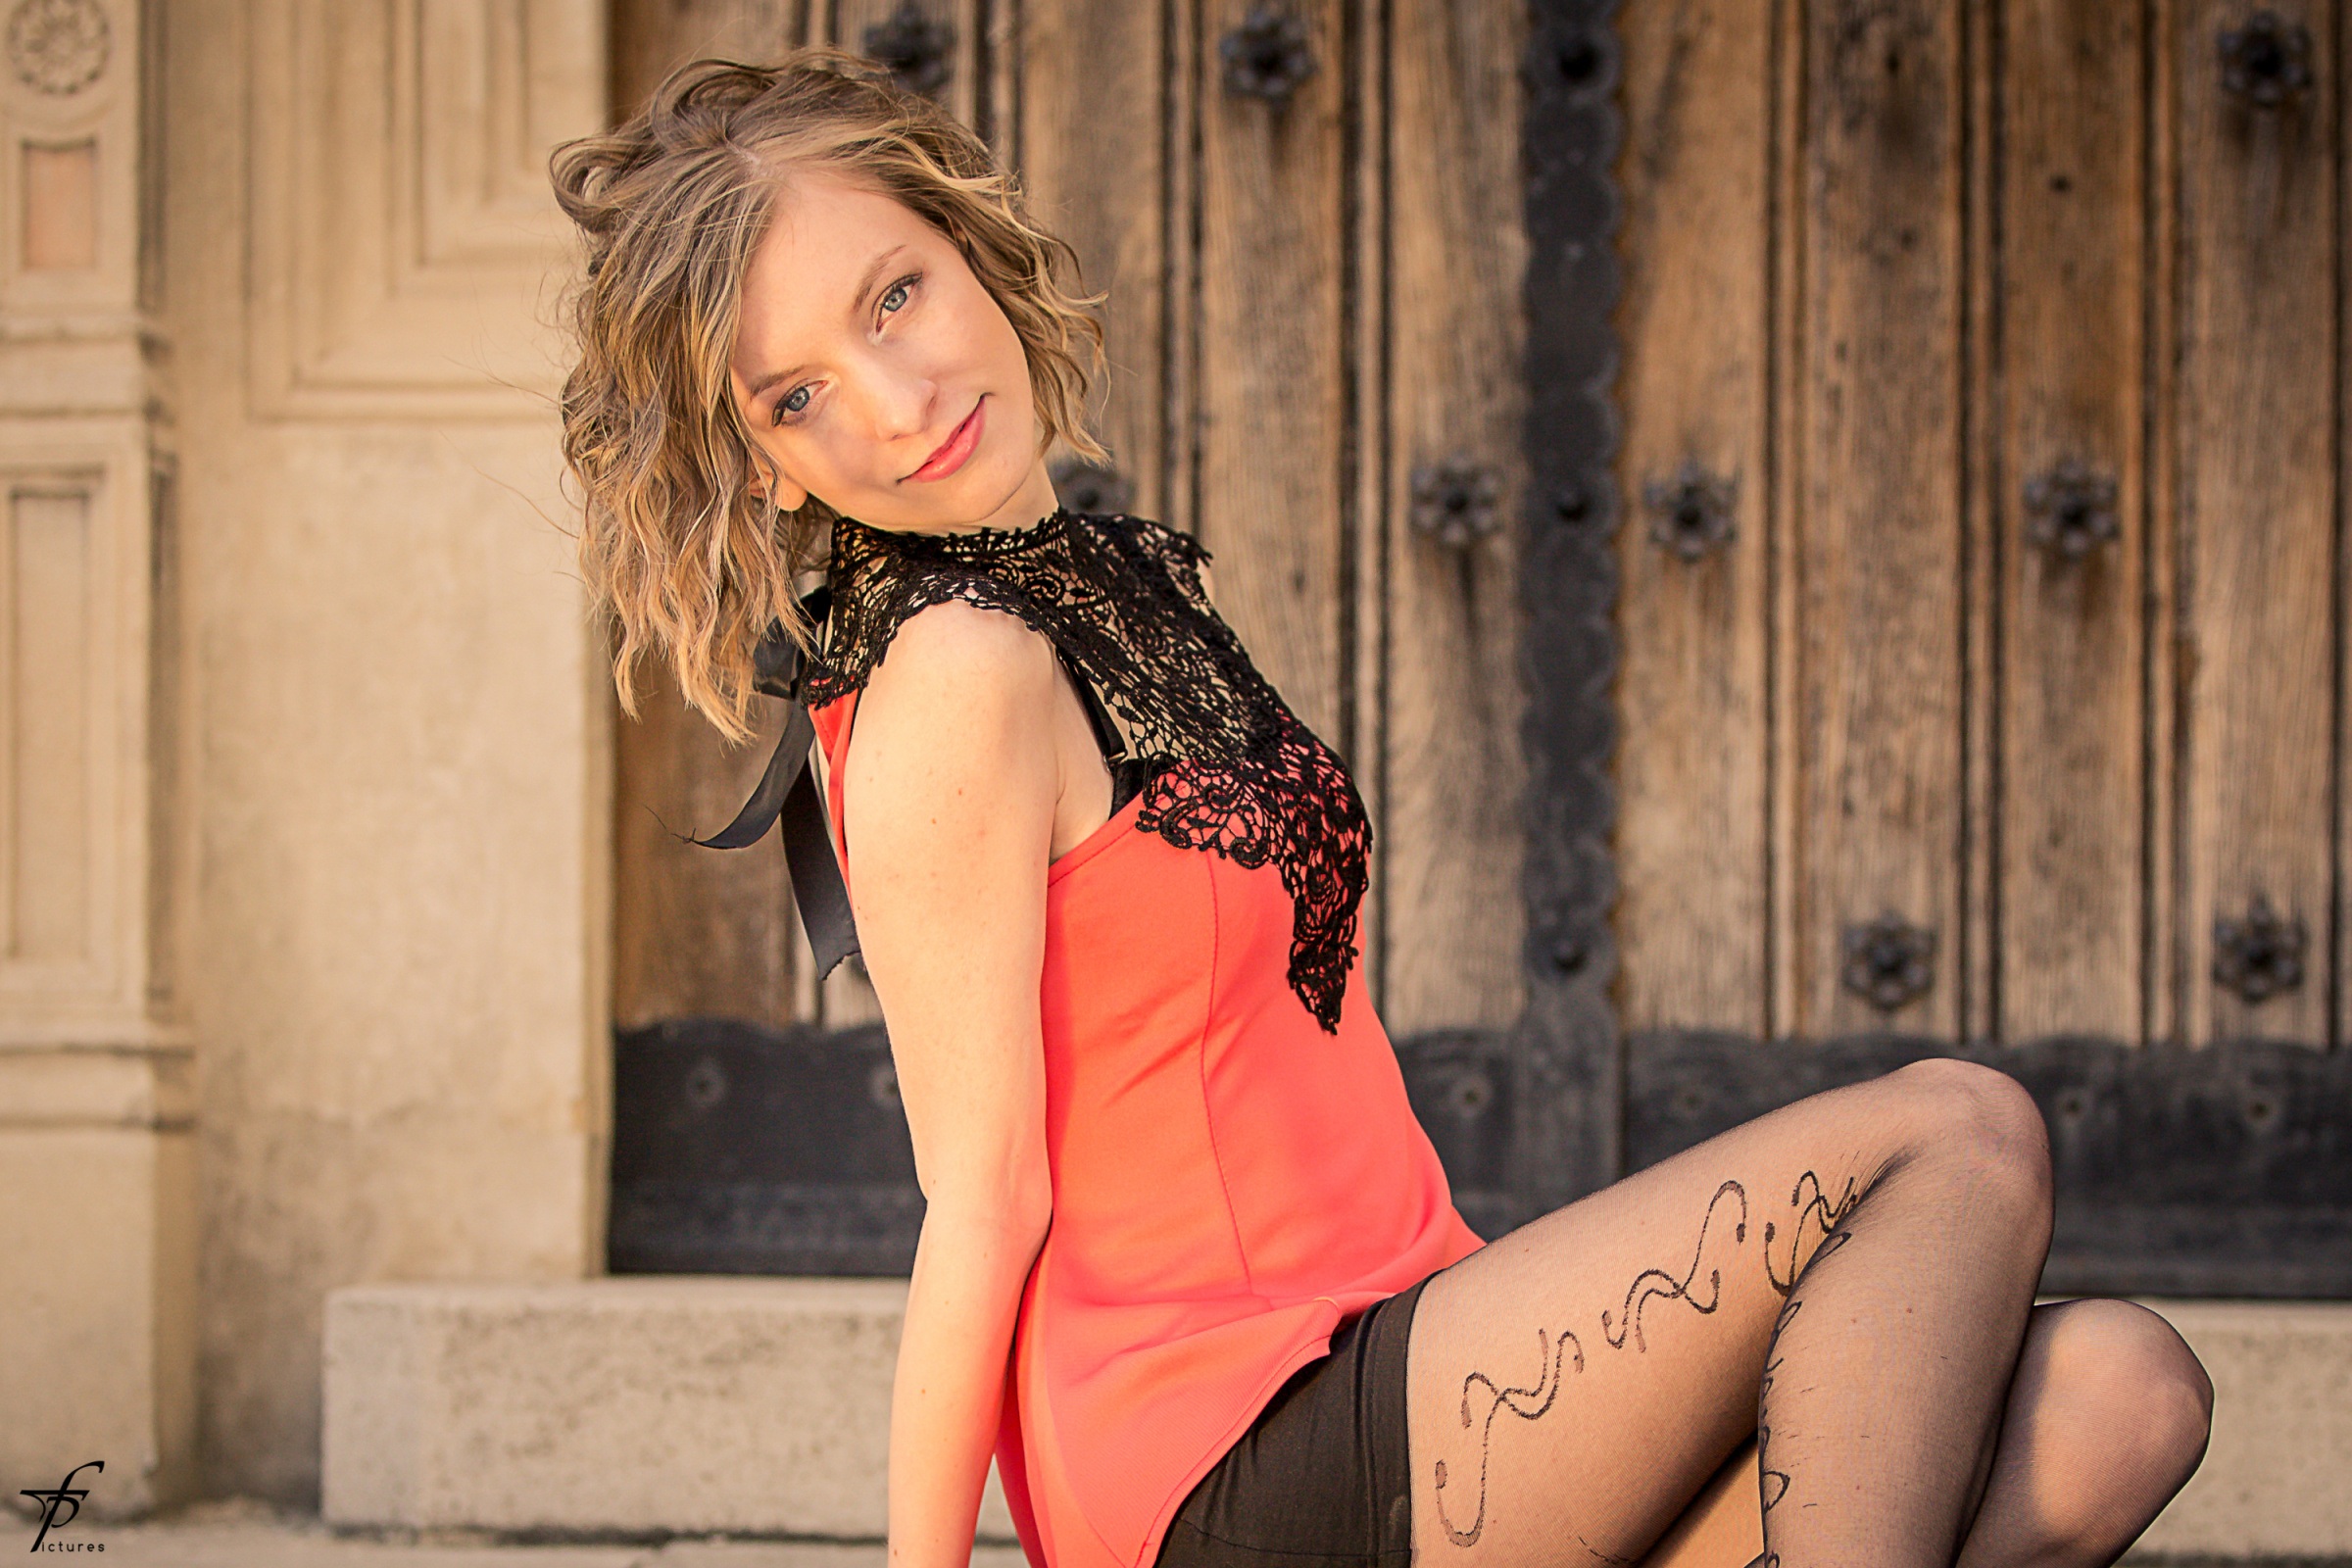
hand, people, girl, female, leg, model, young, fashion, clothing, lady, long hair, human body, lingerie, thigh, beauty, sexy, blond, stocking, abdomen, photo shoot, undergarment, art model, supermodel